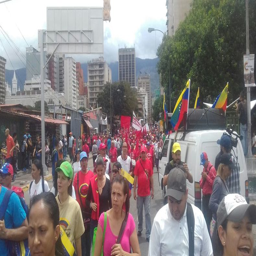
people heading to the final campaign rally before the elections scheduled .